Bloody Fight in Iron-Rock Valley

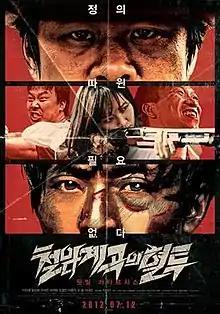

Bloody Fight in Iron-Rock Valley is a 2011 South Korean film directed by Ji Ha Jean.